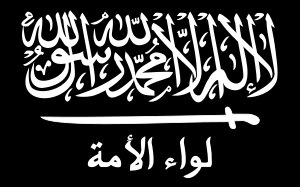
Jihad
Jihad på flag
"Jihad er et islamisk begreb, der kommer fra den arabiske rod ǧ-h-d der bl.a. gengiver at ""stræbe"" eller ""anstrenge sig"". Begrebet har en lang række forskellige betydninger, fra en indadvendt spirituel kamp for at opnå den rette tro til politisk eller militær kamp for at fremme islam og islams interesser. Ordet bliver på dansk ofte oversat til ""hellig krig"". Det er ukorrekt, selv om jihad i visse tilfælde kan have denne betydning. Mange muslimer anser jihad for at være et af de aspekter af deres religion, der oftest bliver misforstået af ikke-muslimer. Meningen med de mere militante aspekter af jihad er et spørgsmål, der stadig er til debat blandt muslimer. Den religiøse legitimitet bag de forskellige islamistiske bevægelser, der benytter sig af terminologien bag det islamiske begreb jihad, er ofte blevet kritiseret af moderate og liberale muslimer.